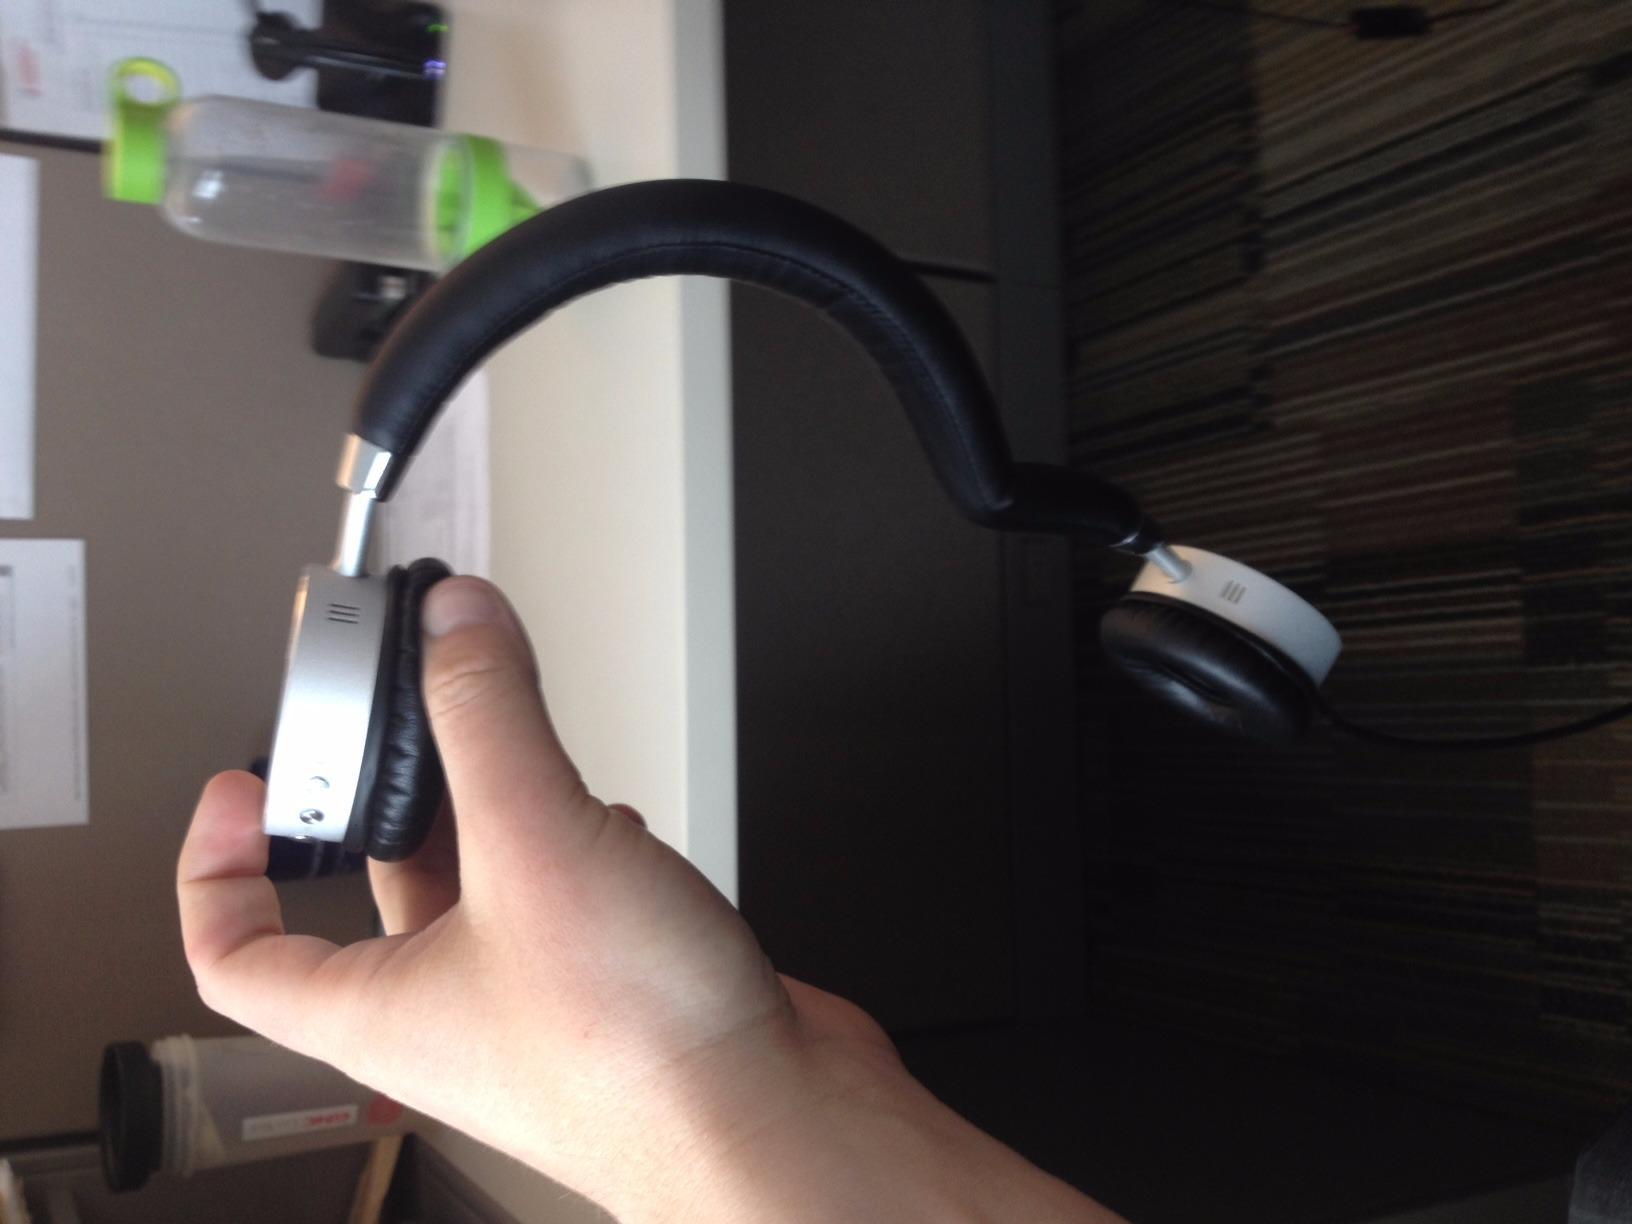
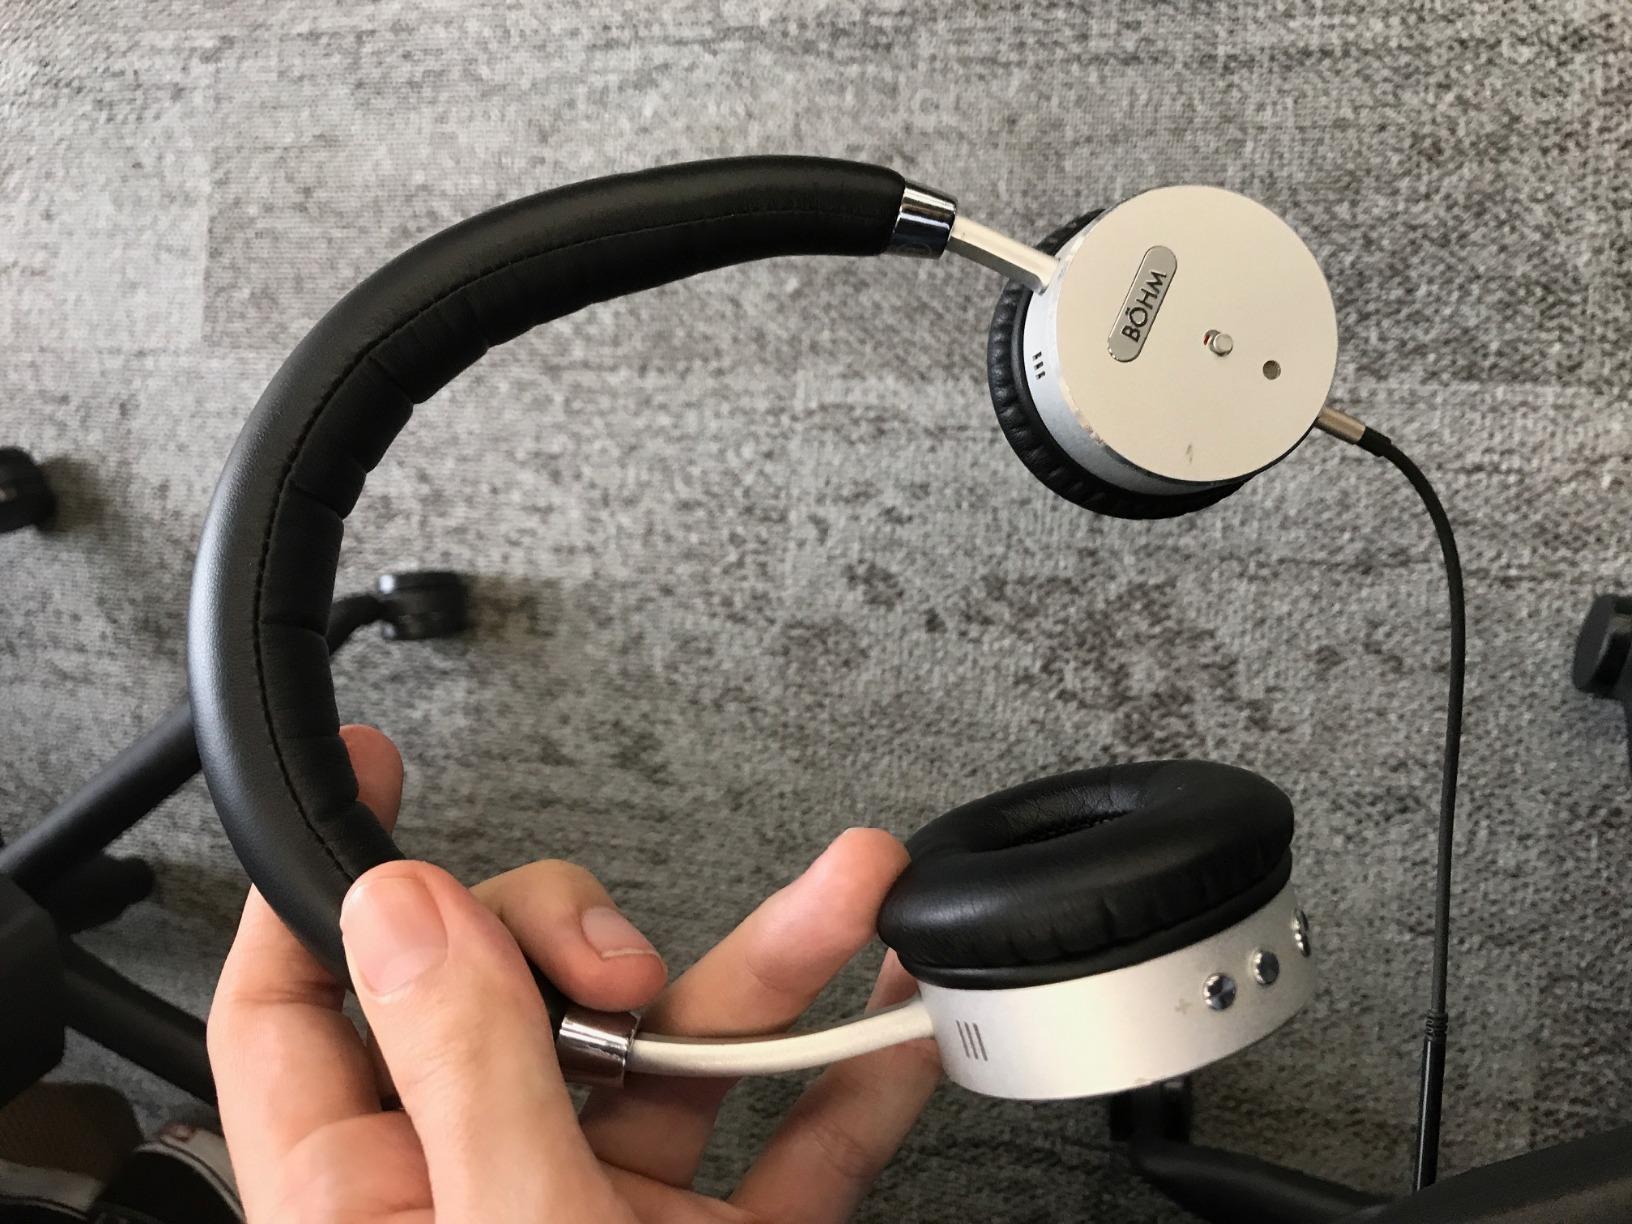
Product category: headphones
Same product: yes